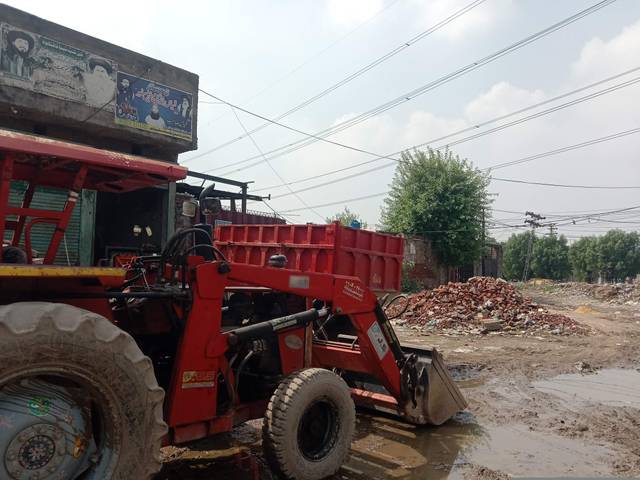
Region: Pakistan
Coordinates: 31.601, 74.383